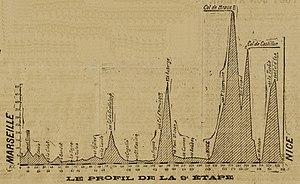
Tour de France 1919. Profil 9e étape
La 9ᵉ étape du Tour de France 1919 s'est déroulée le mardi 15 juillet.